Ekkadiki Pothavu Chinnavada

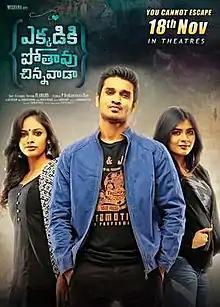
Theatrical release poster

Ekkadiki Pothavu Chinnavada is a 2016 Telugu-language supernatural romantic thriller film written and directed by Vi Anand and produced by P. V. Rao. It stars Nikhil Siddharth, Hebah Patel, Nandita Swetha and Avika Gor. The film has dialogues by Abburi Ravi, music composed by Shekar Chandra, cinematography by Sai Sriram, and editing by Chota K. Prasad. It released on 18 November 2016 to positive reviews from critics and audiences and was a commercial blockbuster. It is being remade into Tamil as "Aayiram Jenmangal".